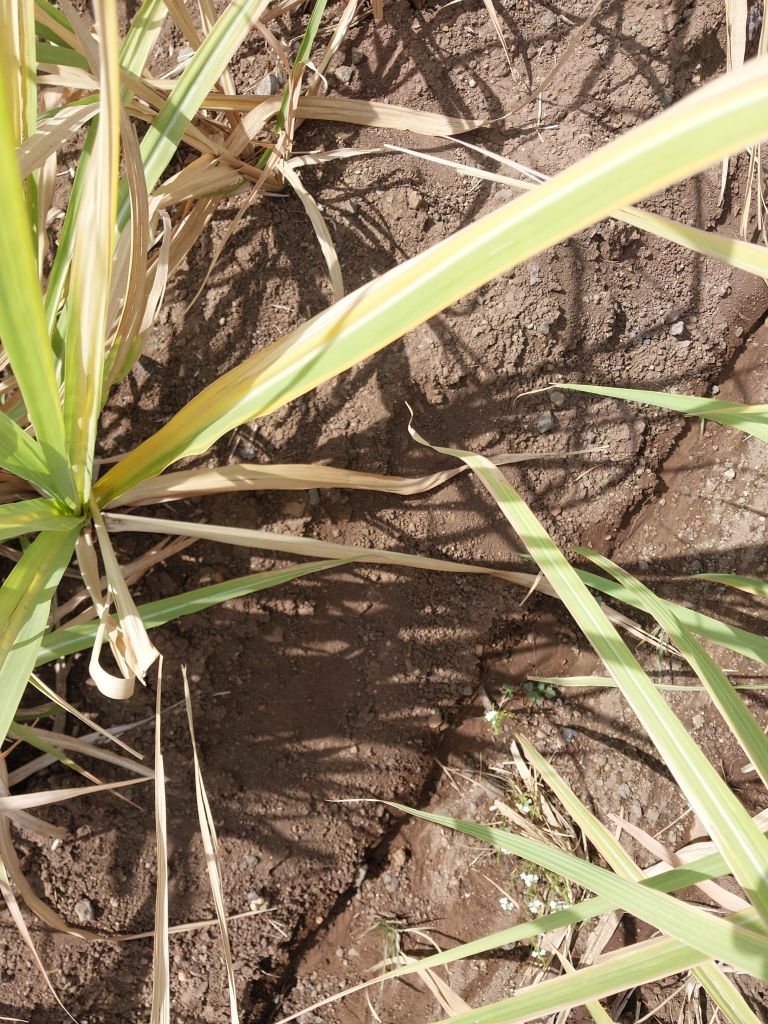
Label: Yellow Leaf